Wynnstay Arms Hotel, Wrexham

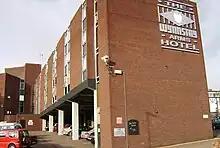
The rear side of the hotel, built following the 1970s demolition of the rear parts of the original building.

The building was sold in the 1960s and plans were made to completely demolish the building. A campaign was launched to prevent the demolition of the building. Following increased pressure on the owners, a compromise was reached, where the Georgian façade of the building facing High Street would be preserved and not demolished, while the remaining rear of the building would be demolished and replaced by a modern hotel and car park. The old Yorke Street coaching entrance became the building's main street entrance. The entire building except the façades were demolished between 1970 and 1973, with the new hotel built behind the old façade, and opened in 1973 as "The Crest", also termed ""Crest Motel/Hotel"", or Wrexham Crest Hotel. The hotel reverted to "The Wynnstay Arms Hotel" in May 1985, when it was sold to Burtonwood Brewery.